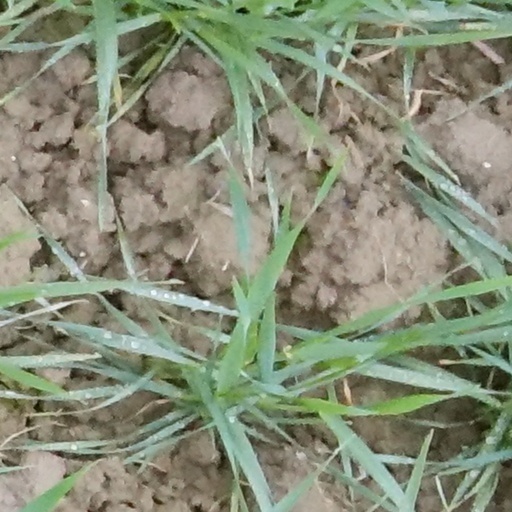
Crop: wheat